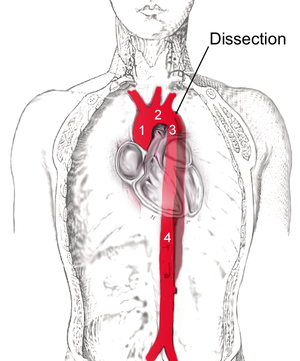
La dissection aortique est une affection rare et grave caractérisée par l'irruption de sang à l'intérieur de la paroi de l'aorte. Elle constitue une déchirure ou porte d'entrée, par laquelle le sang sous pression entre et décolle les feuillets superposés qui constituent la paroi élastique de l'aorte. La dissection de ces feuillets peut s'étendre sur une longue portion de l'aorte ascendante, la crosse aortique et/ou l'aorte descendante. Elle constitue une urgence chirurgicale.